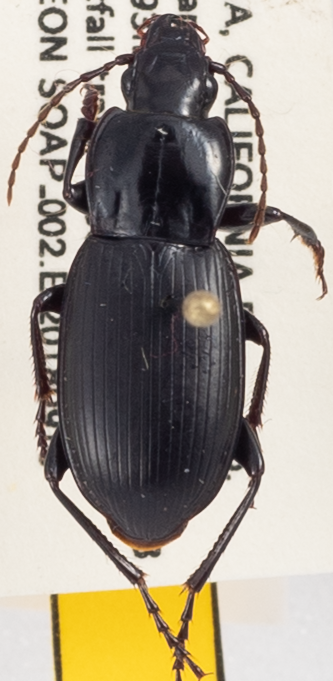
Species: Pterostichus ordinarius
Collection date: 2018-09-10
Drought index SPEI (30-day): -1.766
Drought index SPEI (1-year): -0.588
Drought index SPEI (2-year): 0.71